Spanish–Chamorro Wars

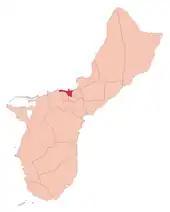
The village of Hagåtña is along the leeward central coast of Guam

The Marianas were the first islands in the Pacific reached by Ferdinand Magellan in 1521, though it was not until 1565 that Miguel López de Legazpi formally declared Spanish sovereignty over the Mariana Islands. Following Legazpi's visit, Guam became a provisioning stop for the lucrative Manila galleons trade between Acapulco and Manila, which carried silver from New Spain to trade for silk and porcelain from China. However, Guam was a minor piece of the vast Spanish Empire and few galleons even made port, as they were content to furl their sails offshore long enough to trade for water and food with Chamorros who came out on their "sakman".